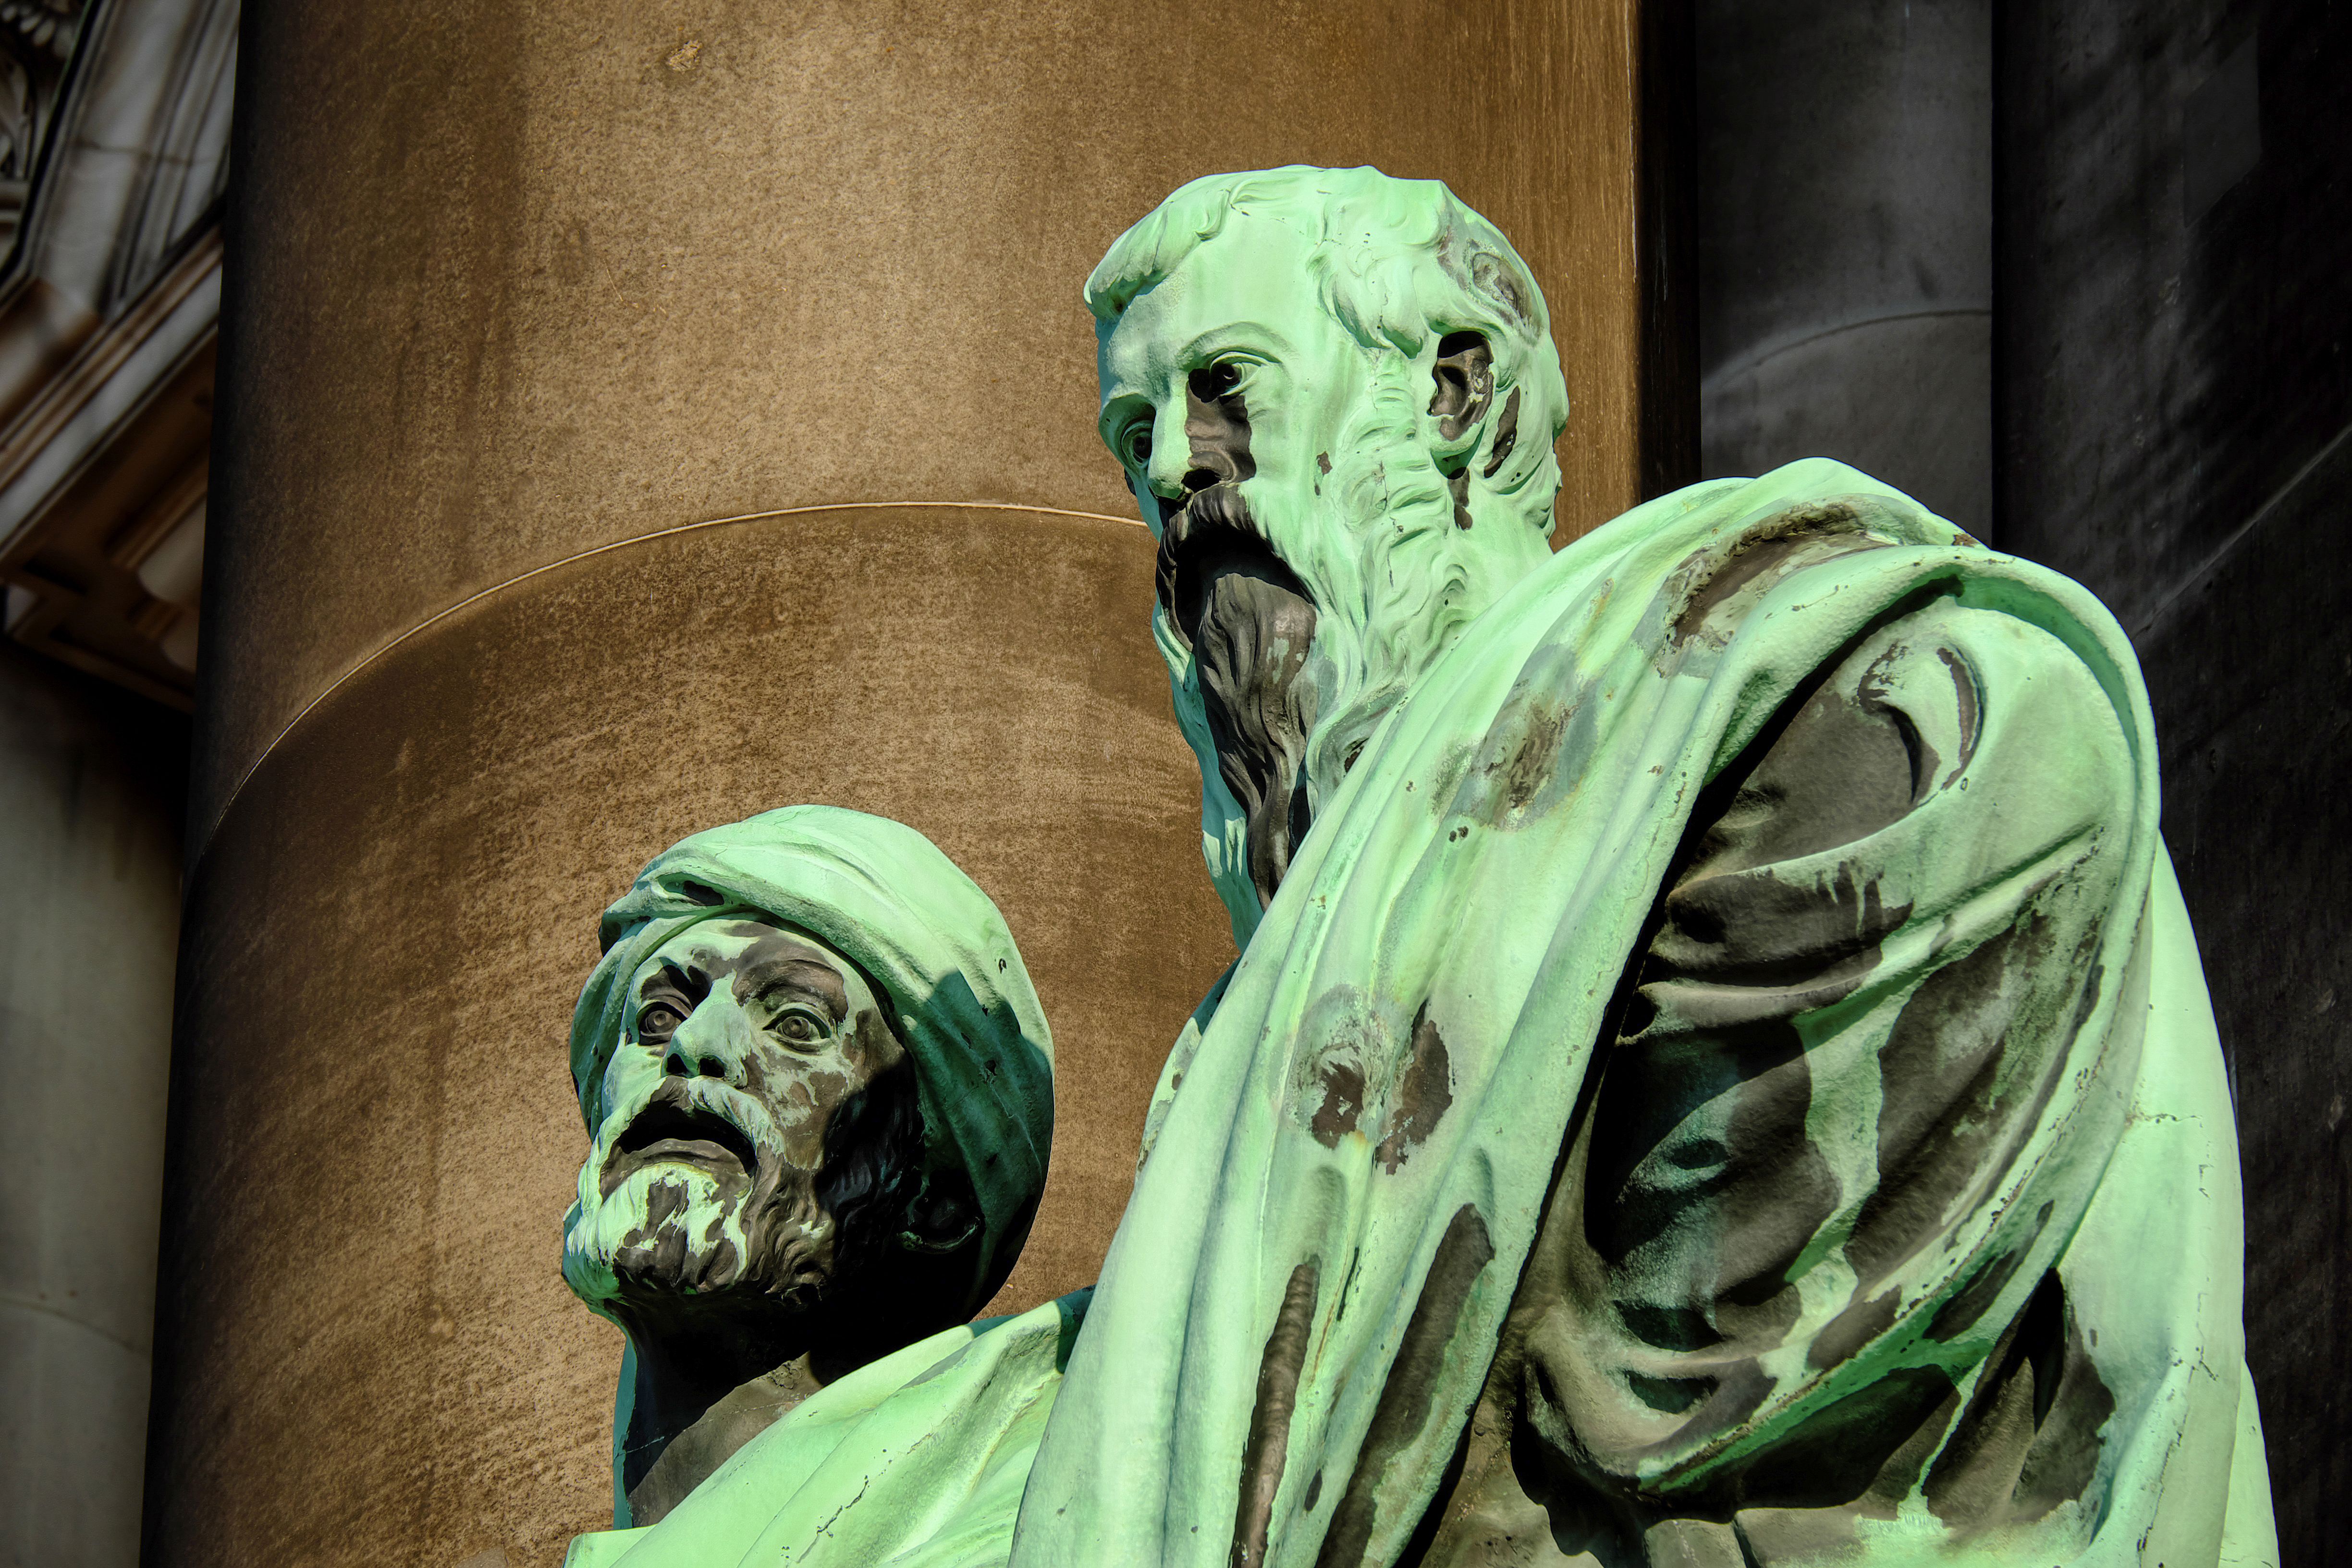
monument, statue, green, color, religion, clothing, artwork, sculpture, art, temple, copper, head, berlin, carving, gospel, figures, matthew, berlin cathedral, main portal, ancient history, marcus